Martyrs' Day (India)

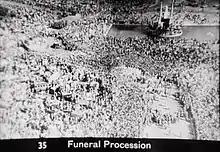
30 January is a national level Martyrs' Day recognising the date Mahatma Gandhi was assassinated (funeral procession pictured)

Martyrs' Day is recognised nationally on 30 January to mark the assassination of Mahatma Gandhi in 1948, by Nathuram Godse.